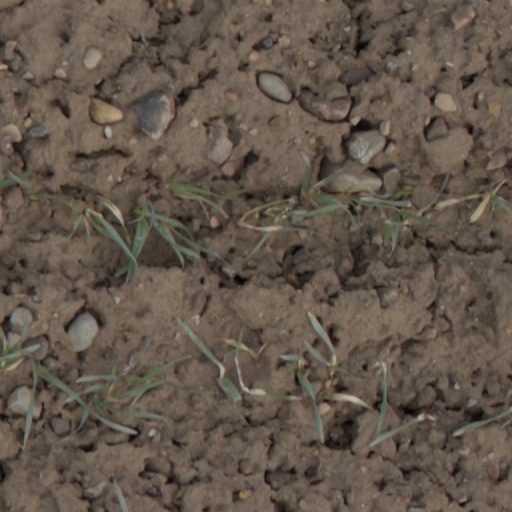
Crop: wheat